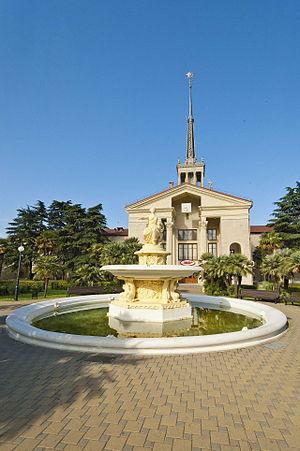
Sotchi est une ville et une station balnéaire du kraï de Krasnodar, en Russie. Elle est située au bord de la mer Noire, dans la partie russe du Caucase. La région a autrefois appartenu aux territoires de la Circassie. La ville est fondée en 1838, avec l'implantation d'un fort russe. Sa population s'élevait à 368 011 habitants en 2013. Sotchi forme avec les villes avoisinantes une ville-arrondissement, dont elle est le chef-lieu administratif. L'ensemble comptait 445 209 habitants en 2013. Sotchi a été la ville hôte des Jeux olympiques d'hiver de 2014, son parc olympique est aujourd'hui le théâtre du Grand Prix de Russie de Formule 1, et la ville fut l'un des sites de la Coupe du monde de football de 2018.